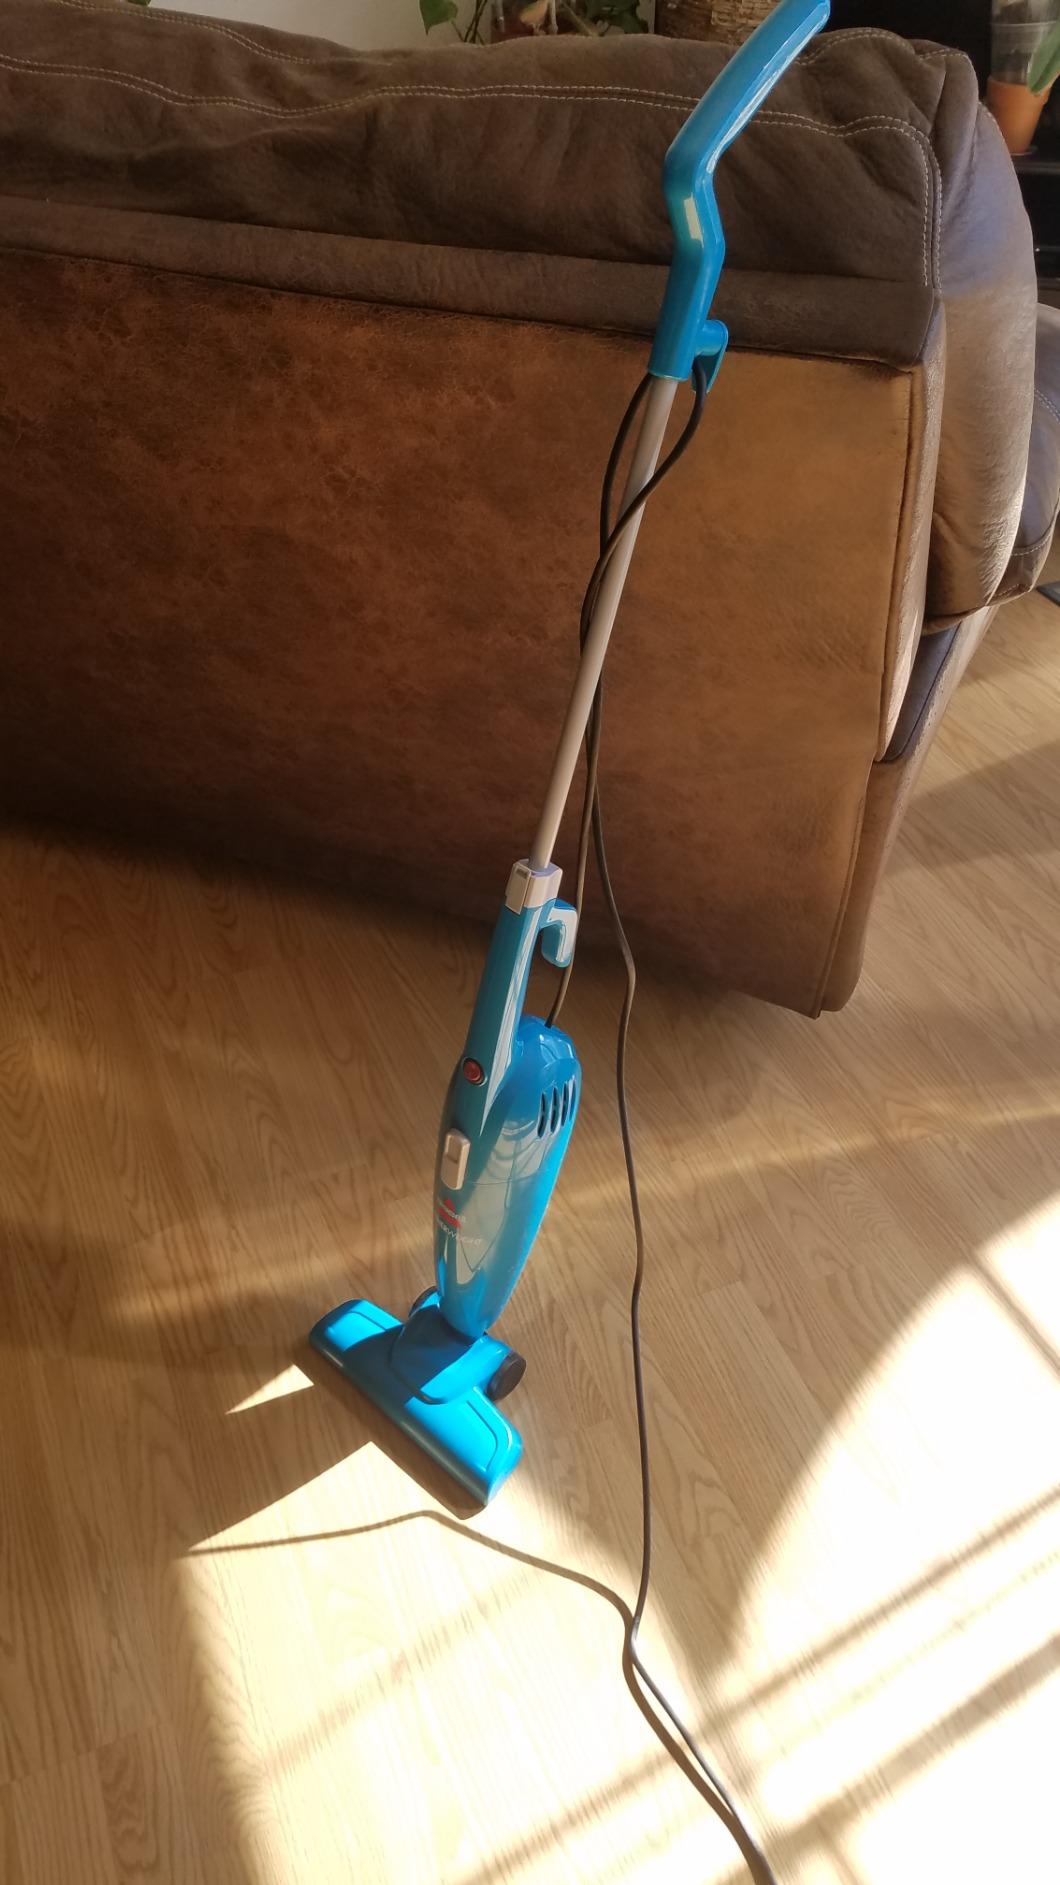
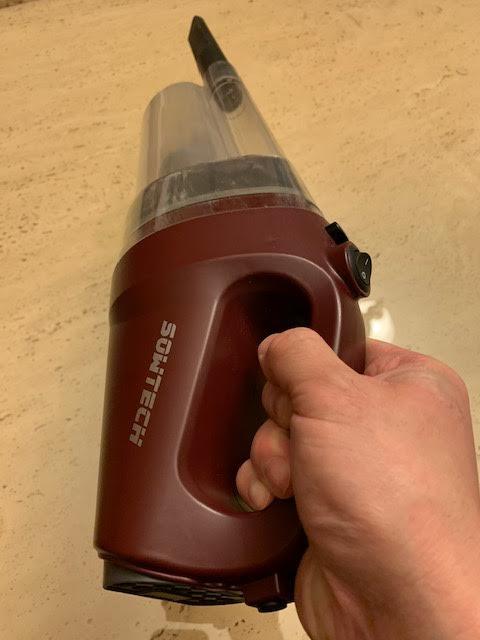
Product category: items_vacuum
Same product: no